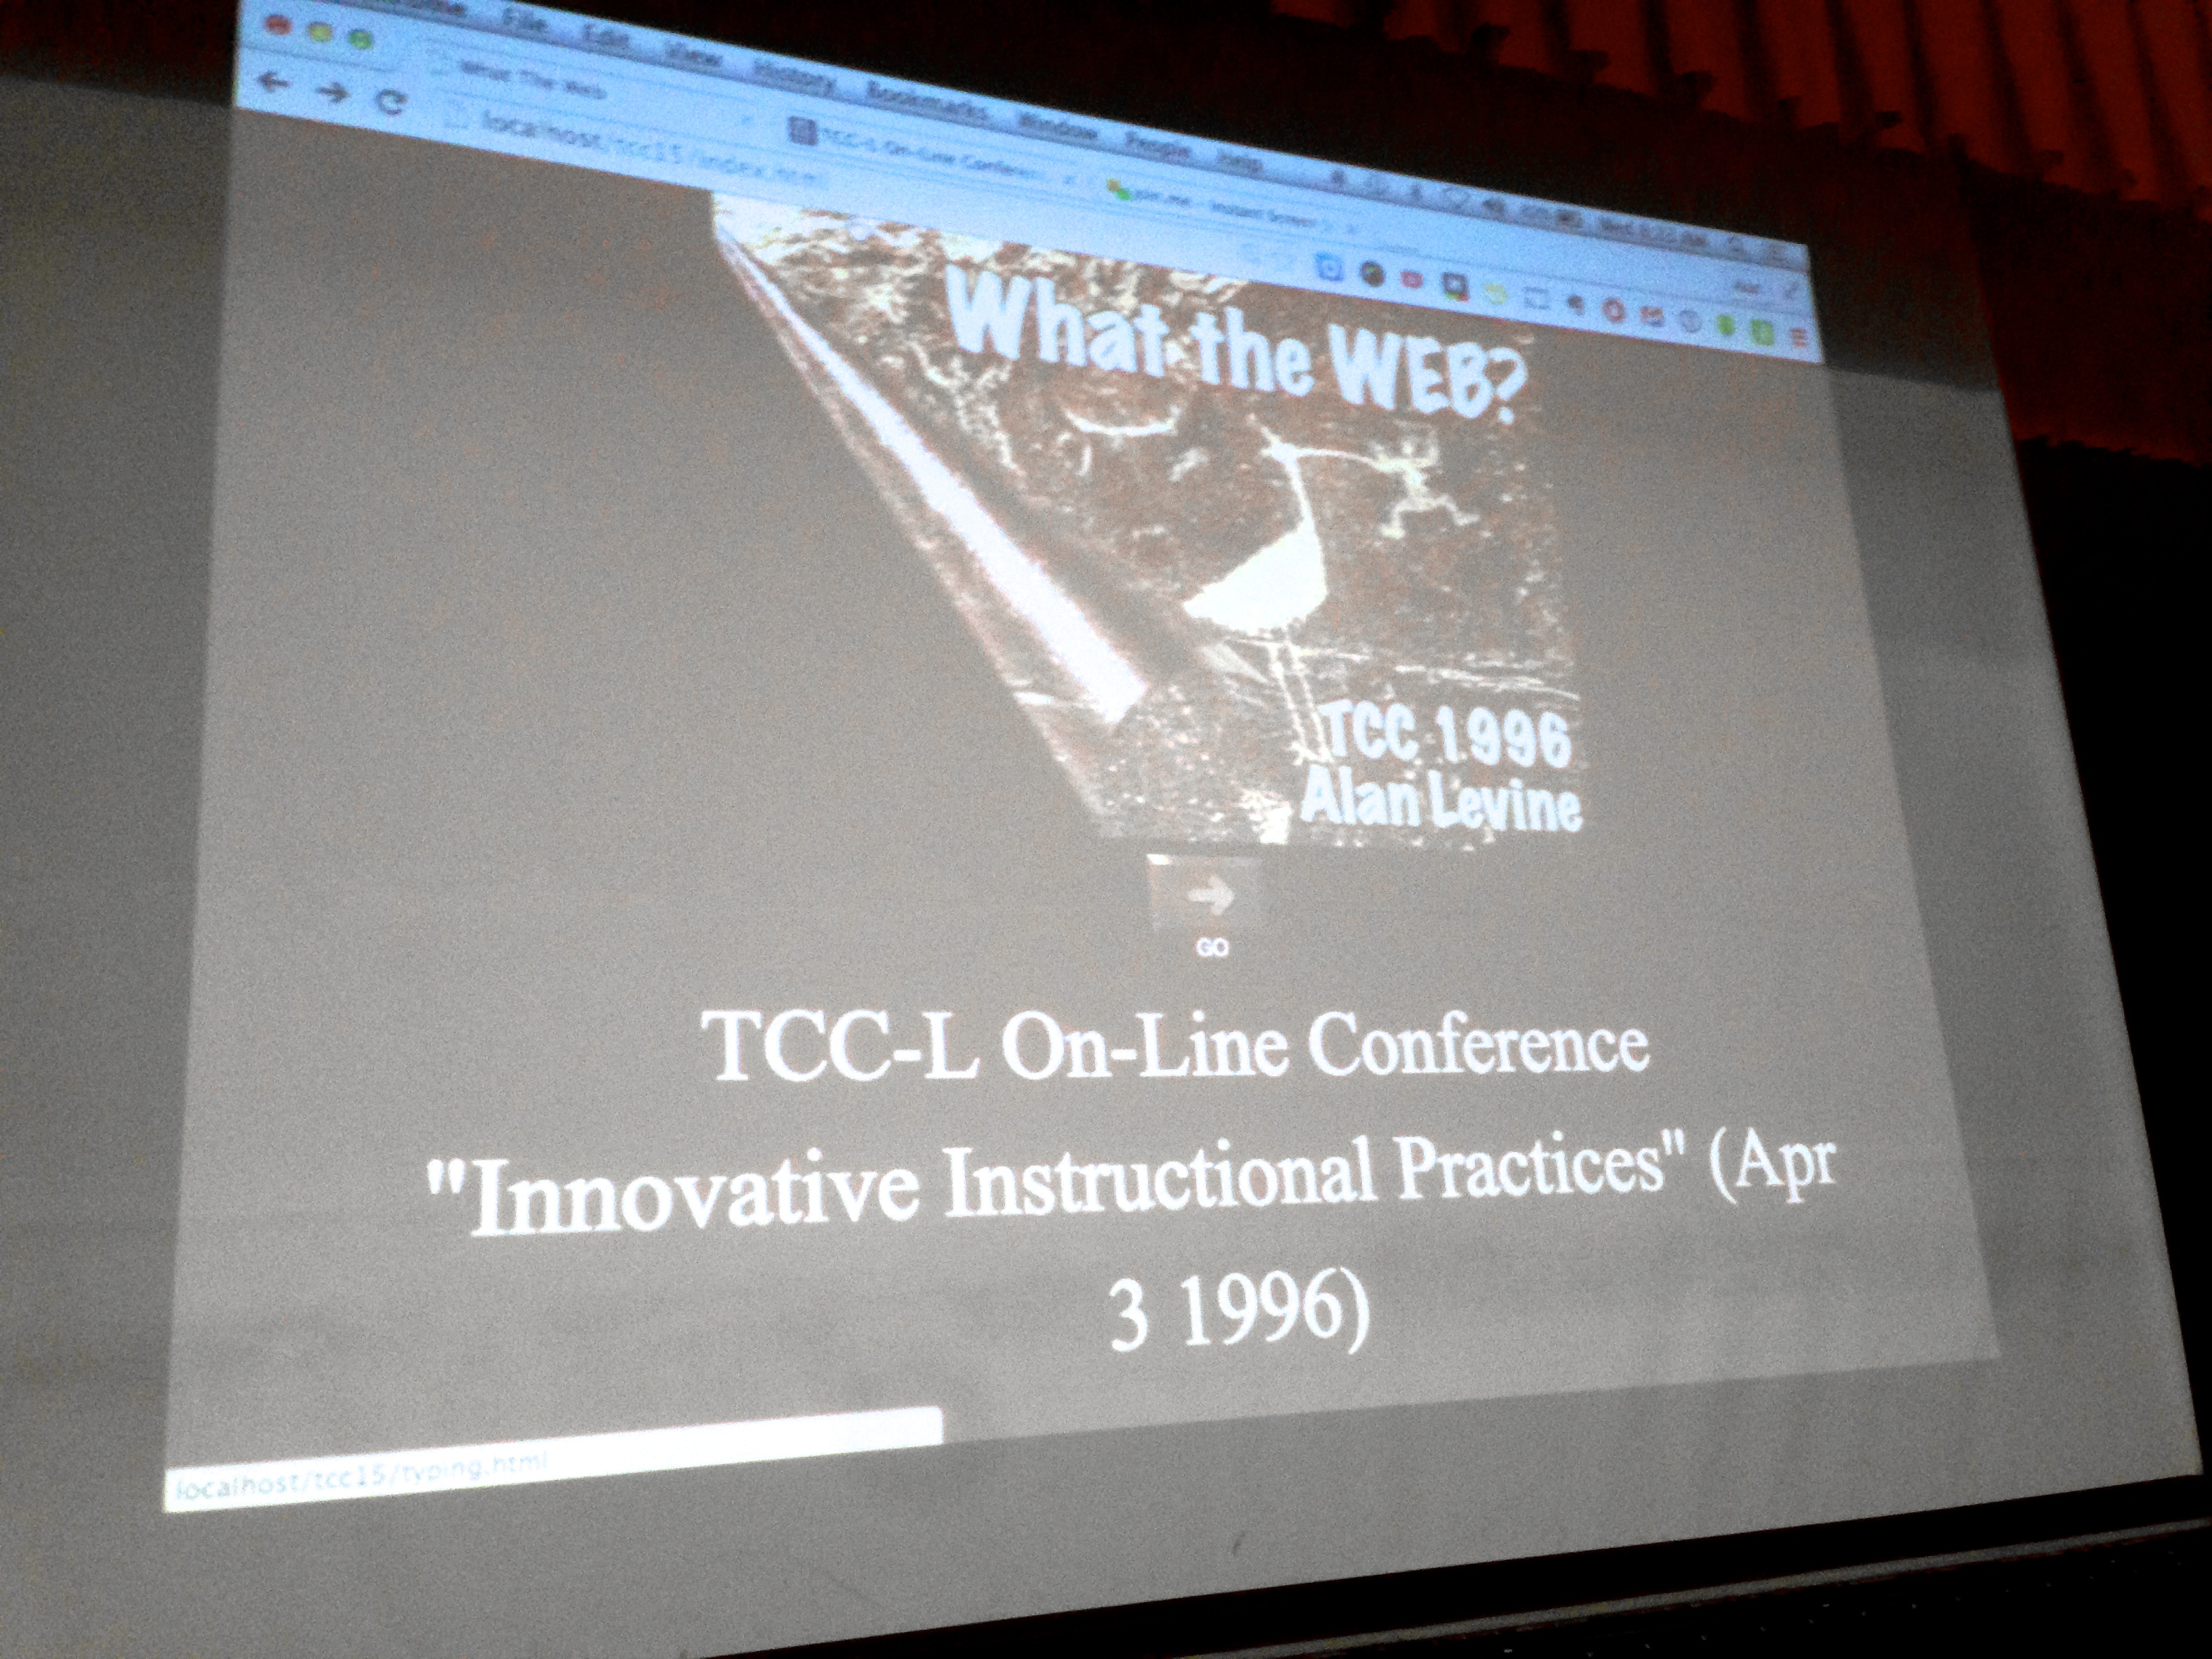
advertising, signage, brand, design, text, tcc20th, presentation, screenshot, display device, compact disc